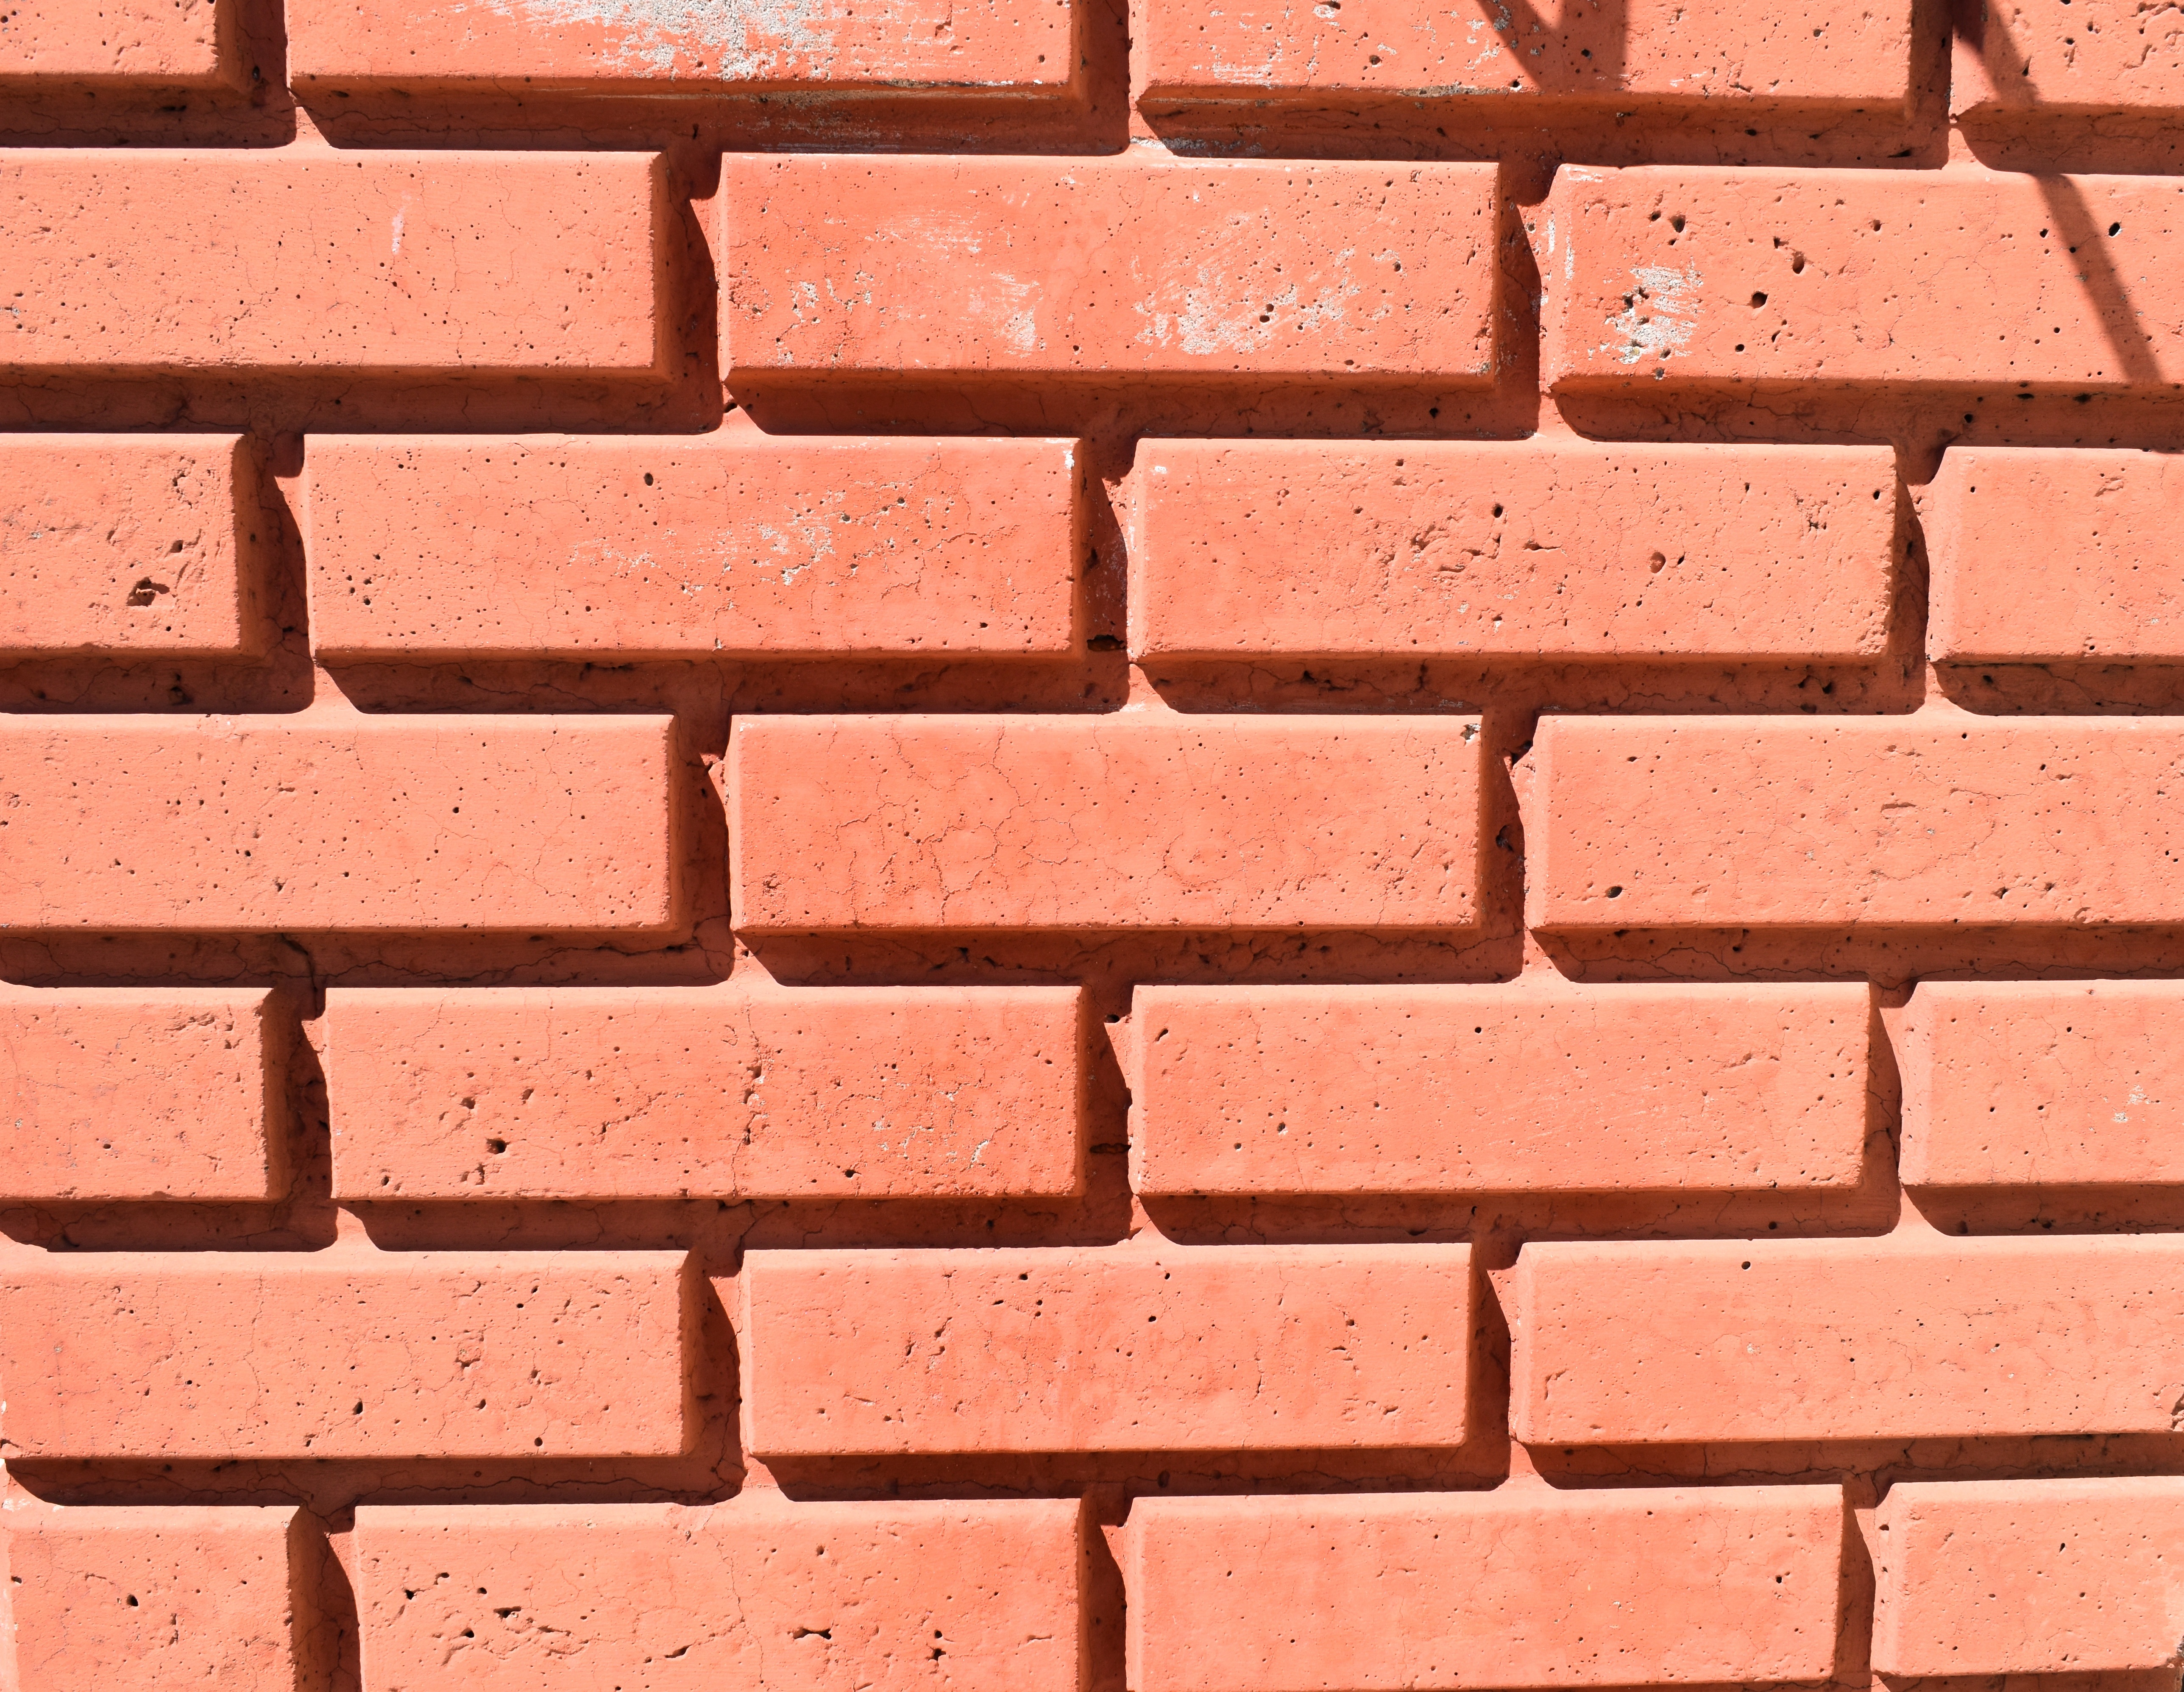
texture, floor, wall, construction, brick, material, brickwork, flooring